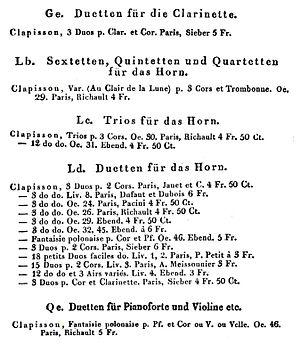
Liste des oeuvres d'Antoine Clapisson disponible sur catalogue en 1828
Antoine Clapisson est un compositeur et corniste français. Il fut premier cor solo du Teatro San Carlo de Naples puis premier cor au Grand Théâtre de Bordeaux. Il est le père du compositeur Louis Clapisson.